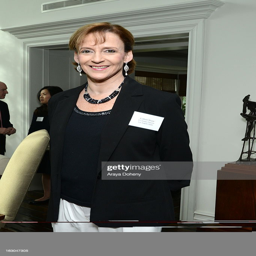
person attends festival kick off event .